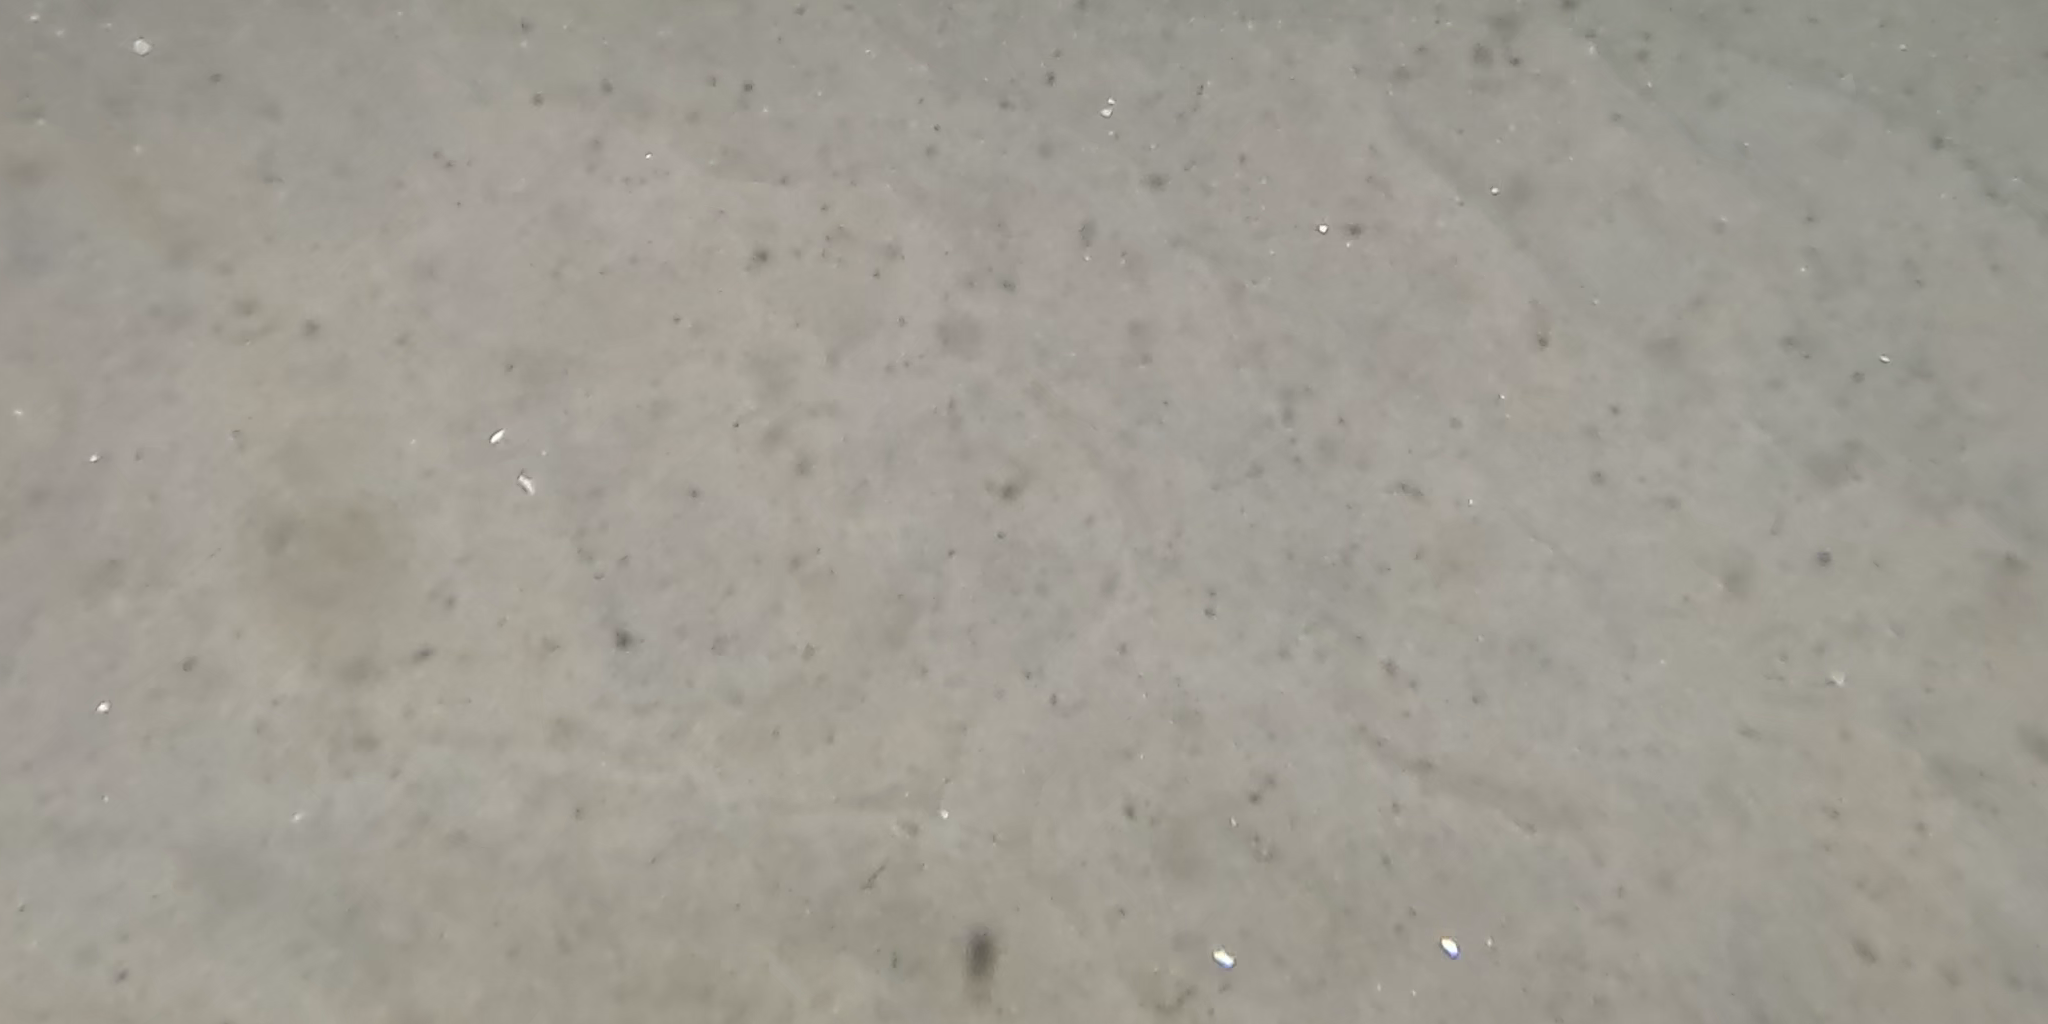
Seabed habitat: sand